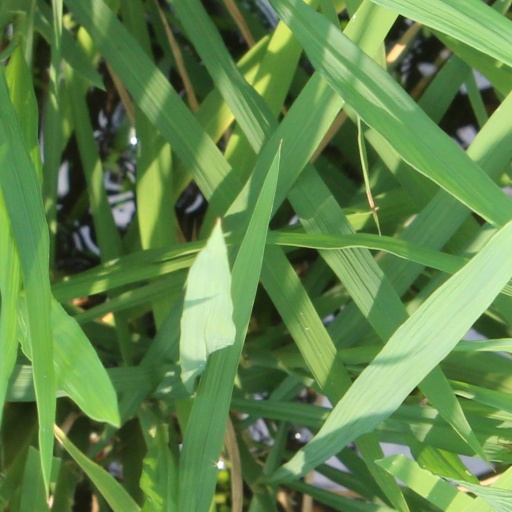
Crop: rice